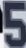
Number: 5